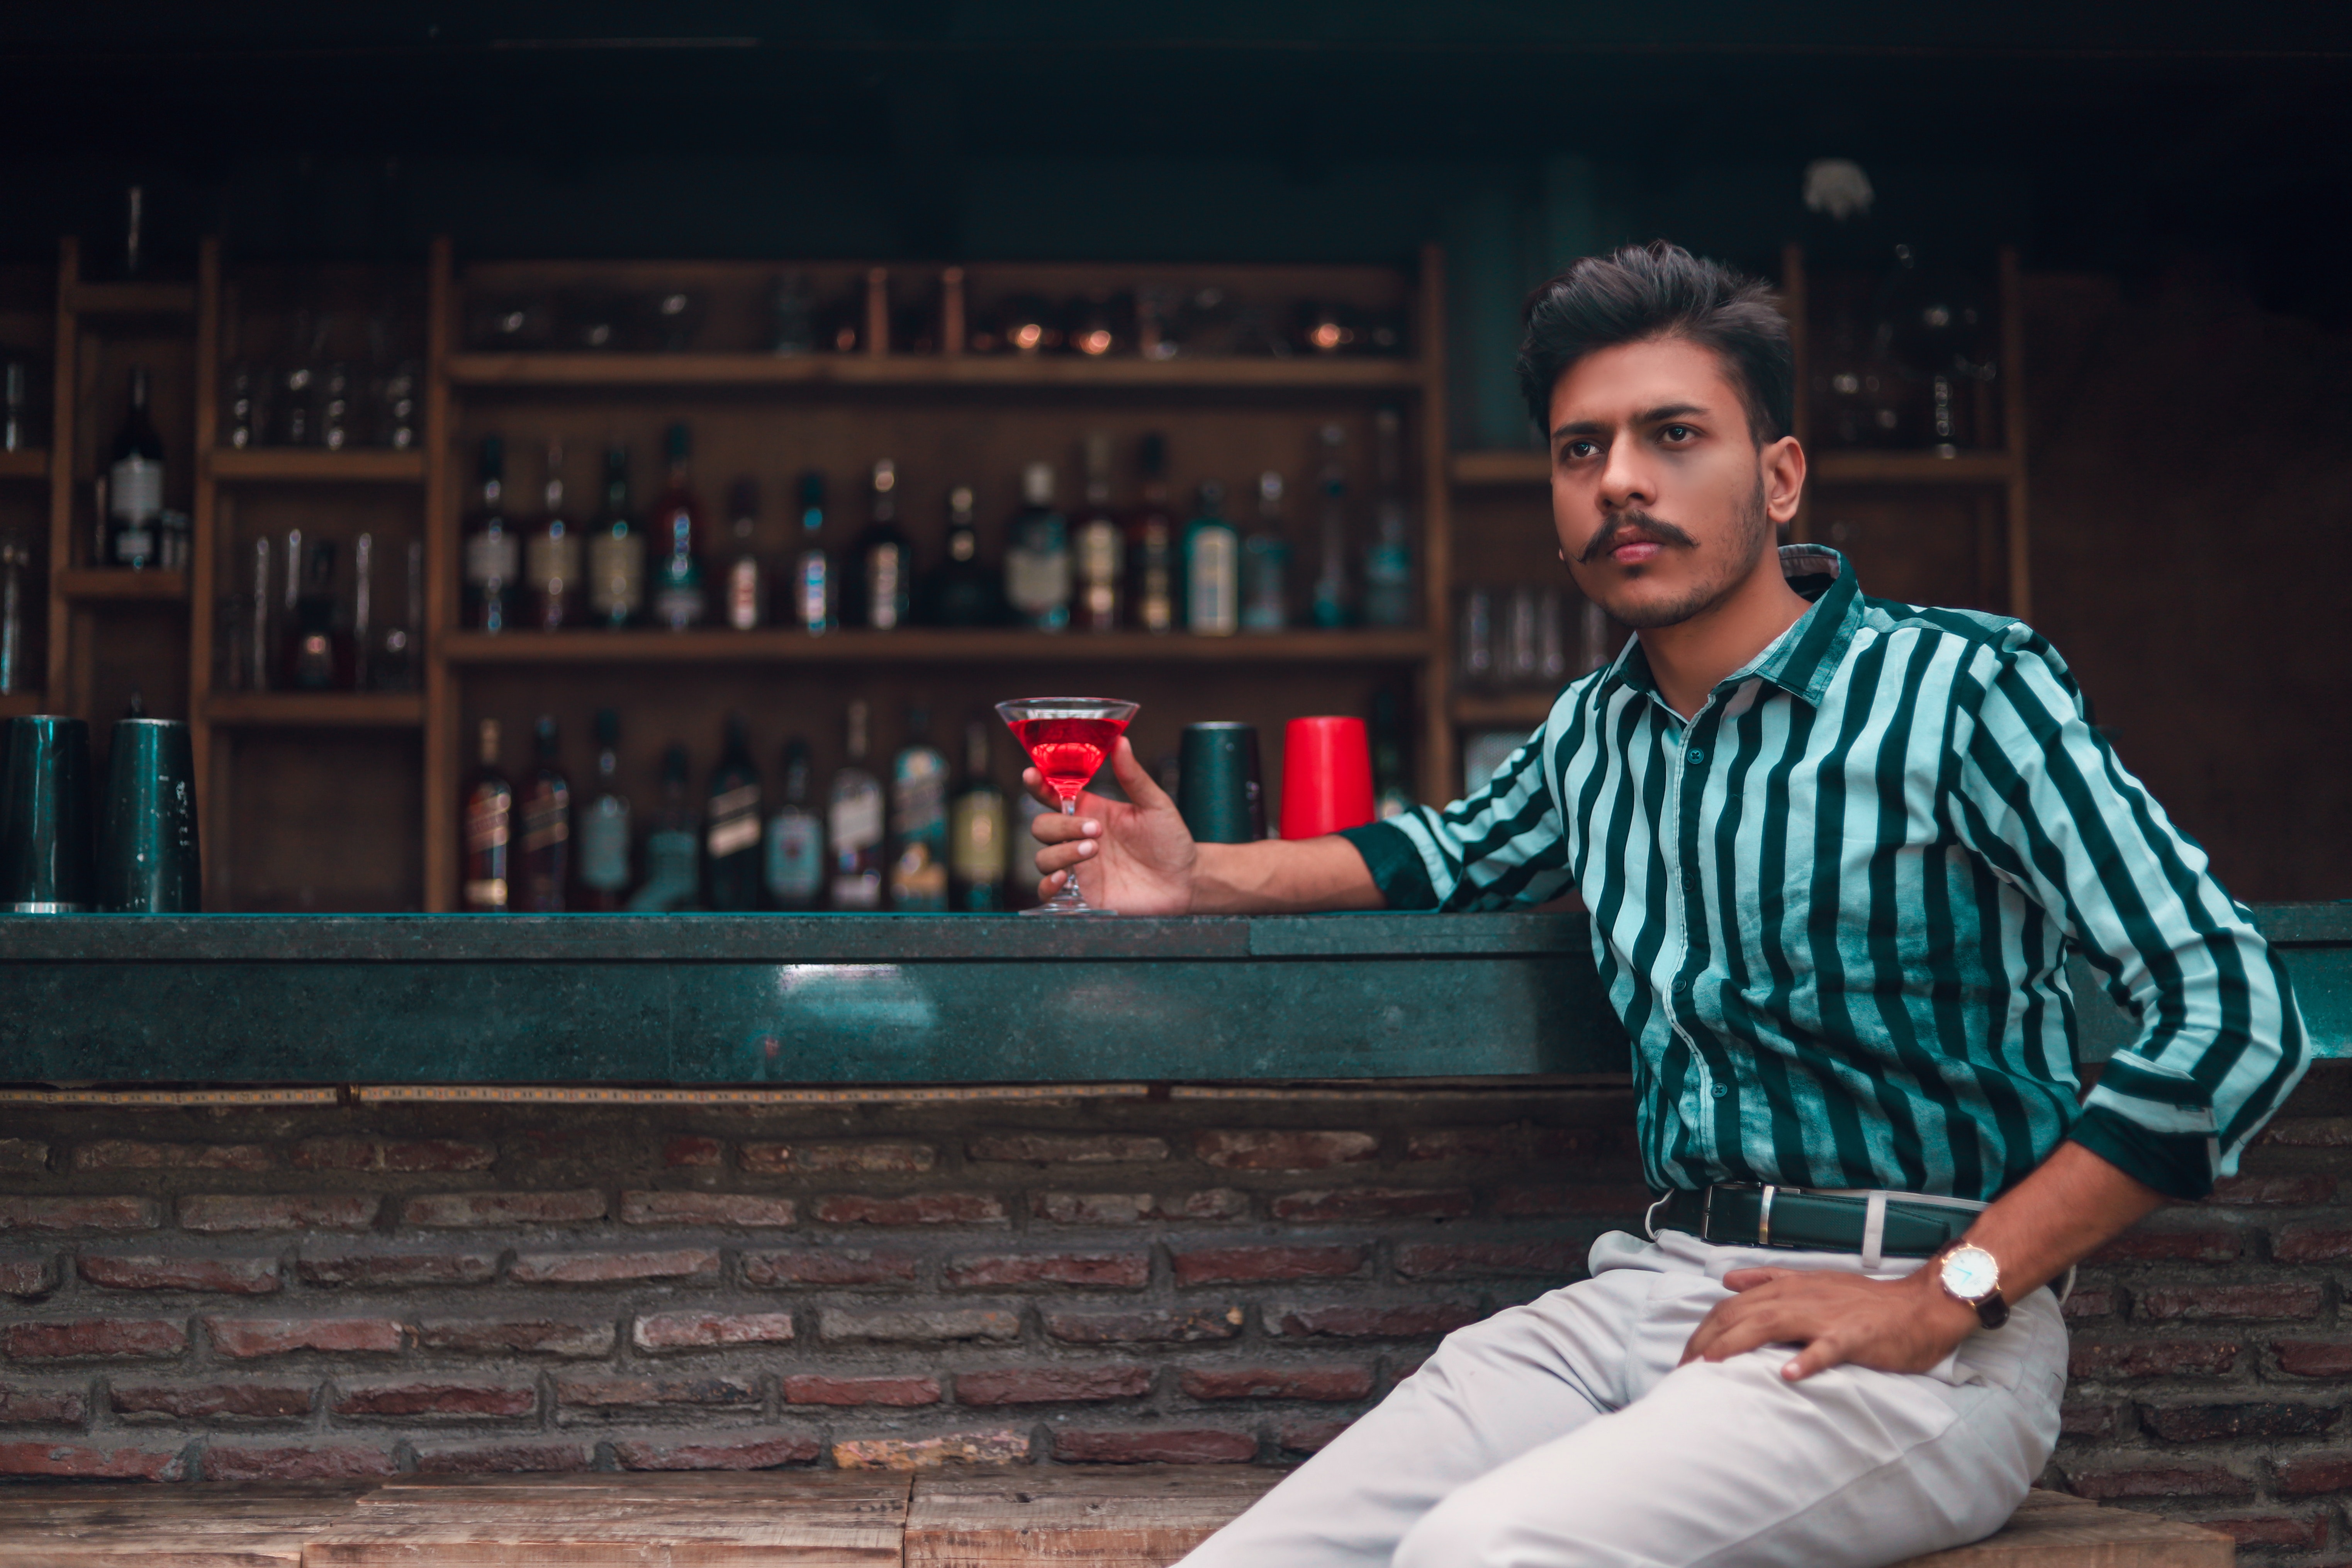
sitting, photography, flash photography